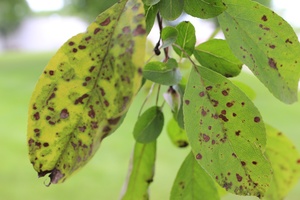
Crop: apple
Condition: scab